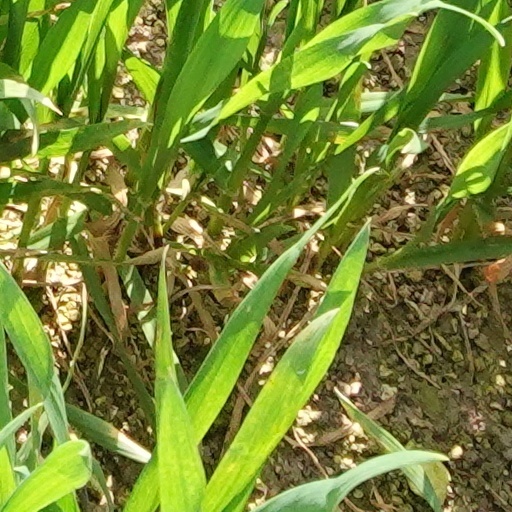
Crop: wheat